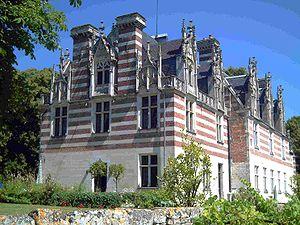
Le château d'Ételan est un château du XVᵉ siècle de style gothique flamboyant situé à Saint-Maurice-d'Ételan en Seine-Maritime.
Château d'Angers